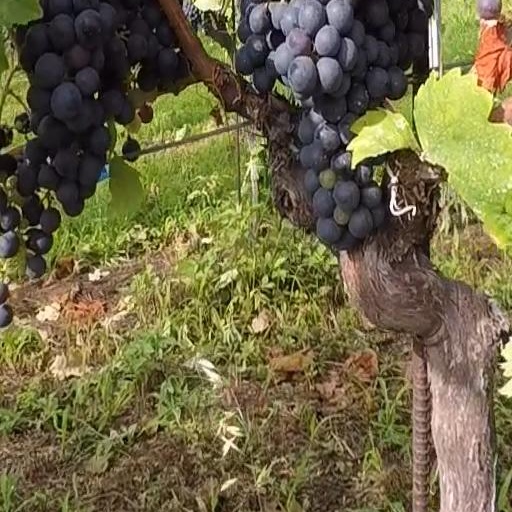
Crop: grape